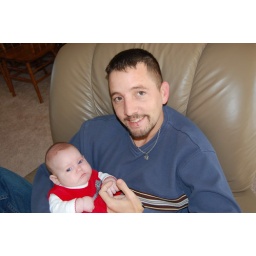
I'm all dressed up in my cute Scotty dog dress!